Hyperloop One

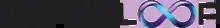
Hyperloop Technologies logo (2014–2016)

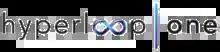
Hyperloop One logo (2016–2017)

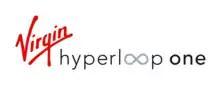
Virgin Hyperloop One logo (2017–2020)

The idea of trains in vacuum has been elaborated many times in history of science and science-fiction. The concept of Hyperloop transportation was first introduced by Robert H. Goddard in 1904.